Benjamin Harris Babbidge

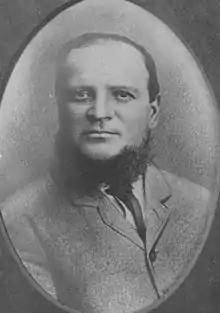

Benjamin (Ben) Harris Babbidge (2 October 1836 – 19 February 1905) was an alderman and mayor of Brisbane, Queensland, Australia.